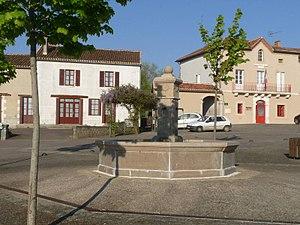
Place de la mairie, Ansac-sur-Vienne, Charente, France
Ansac-sur-Vienne est une commune du Sud-Ouest de la France, située dans le département de la Charente.